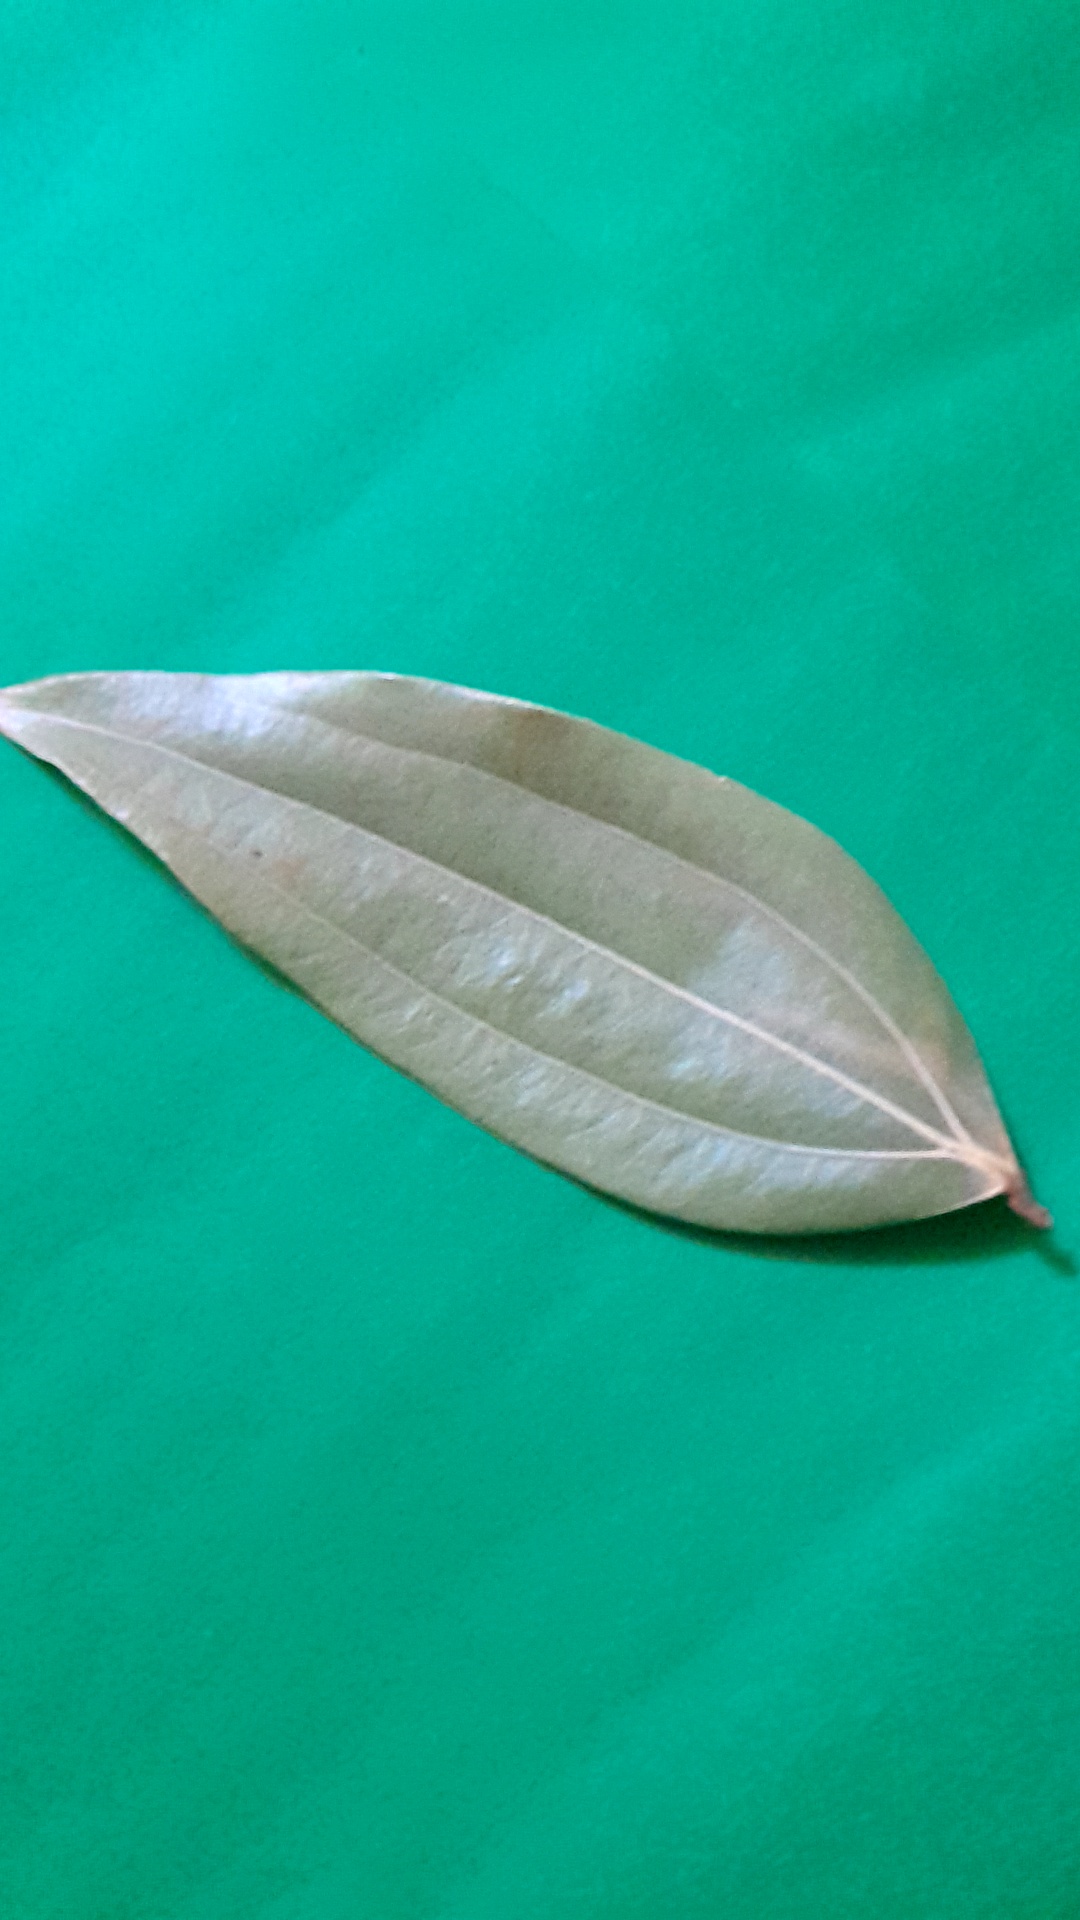
Label: Dry Leaf